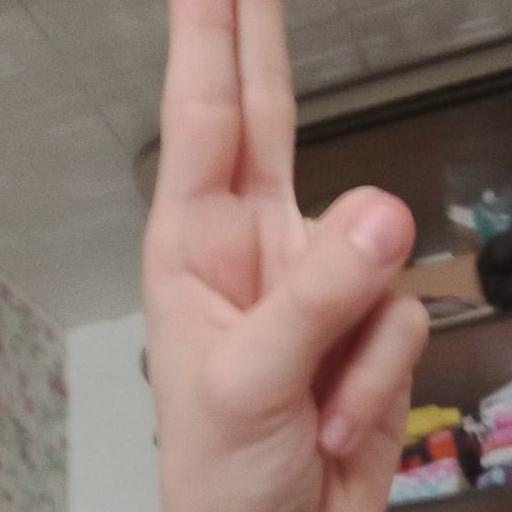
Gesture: two_up